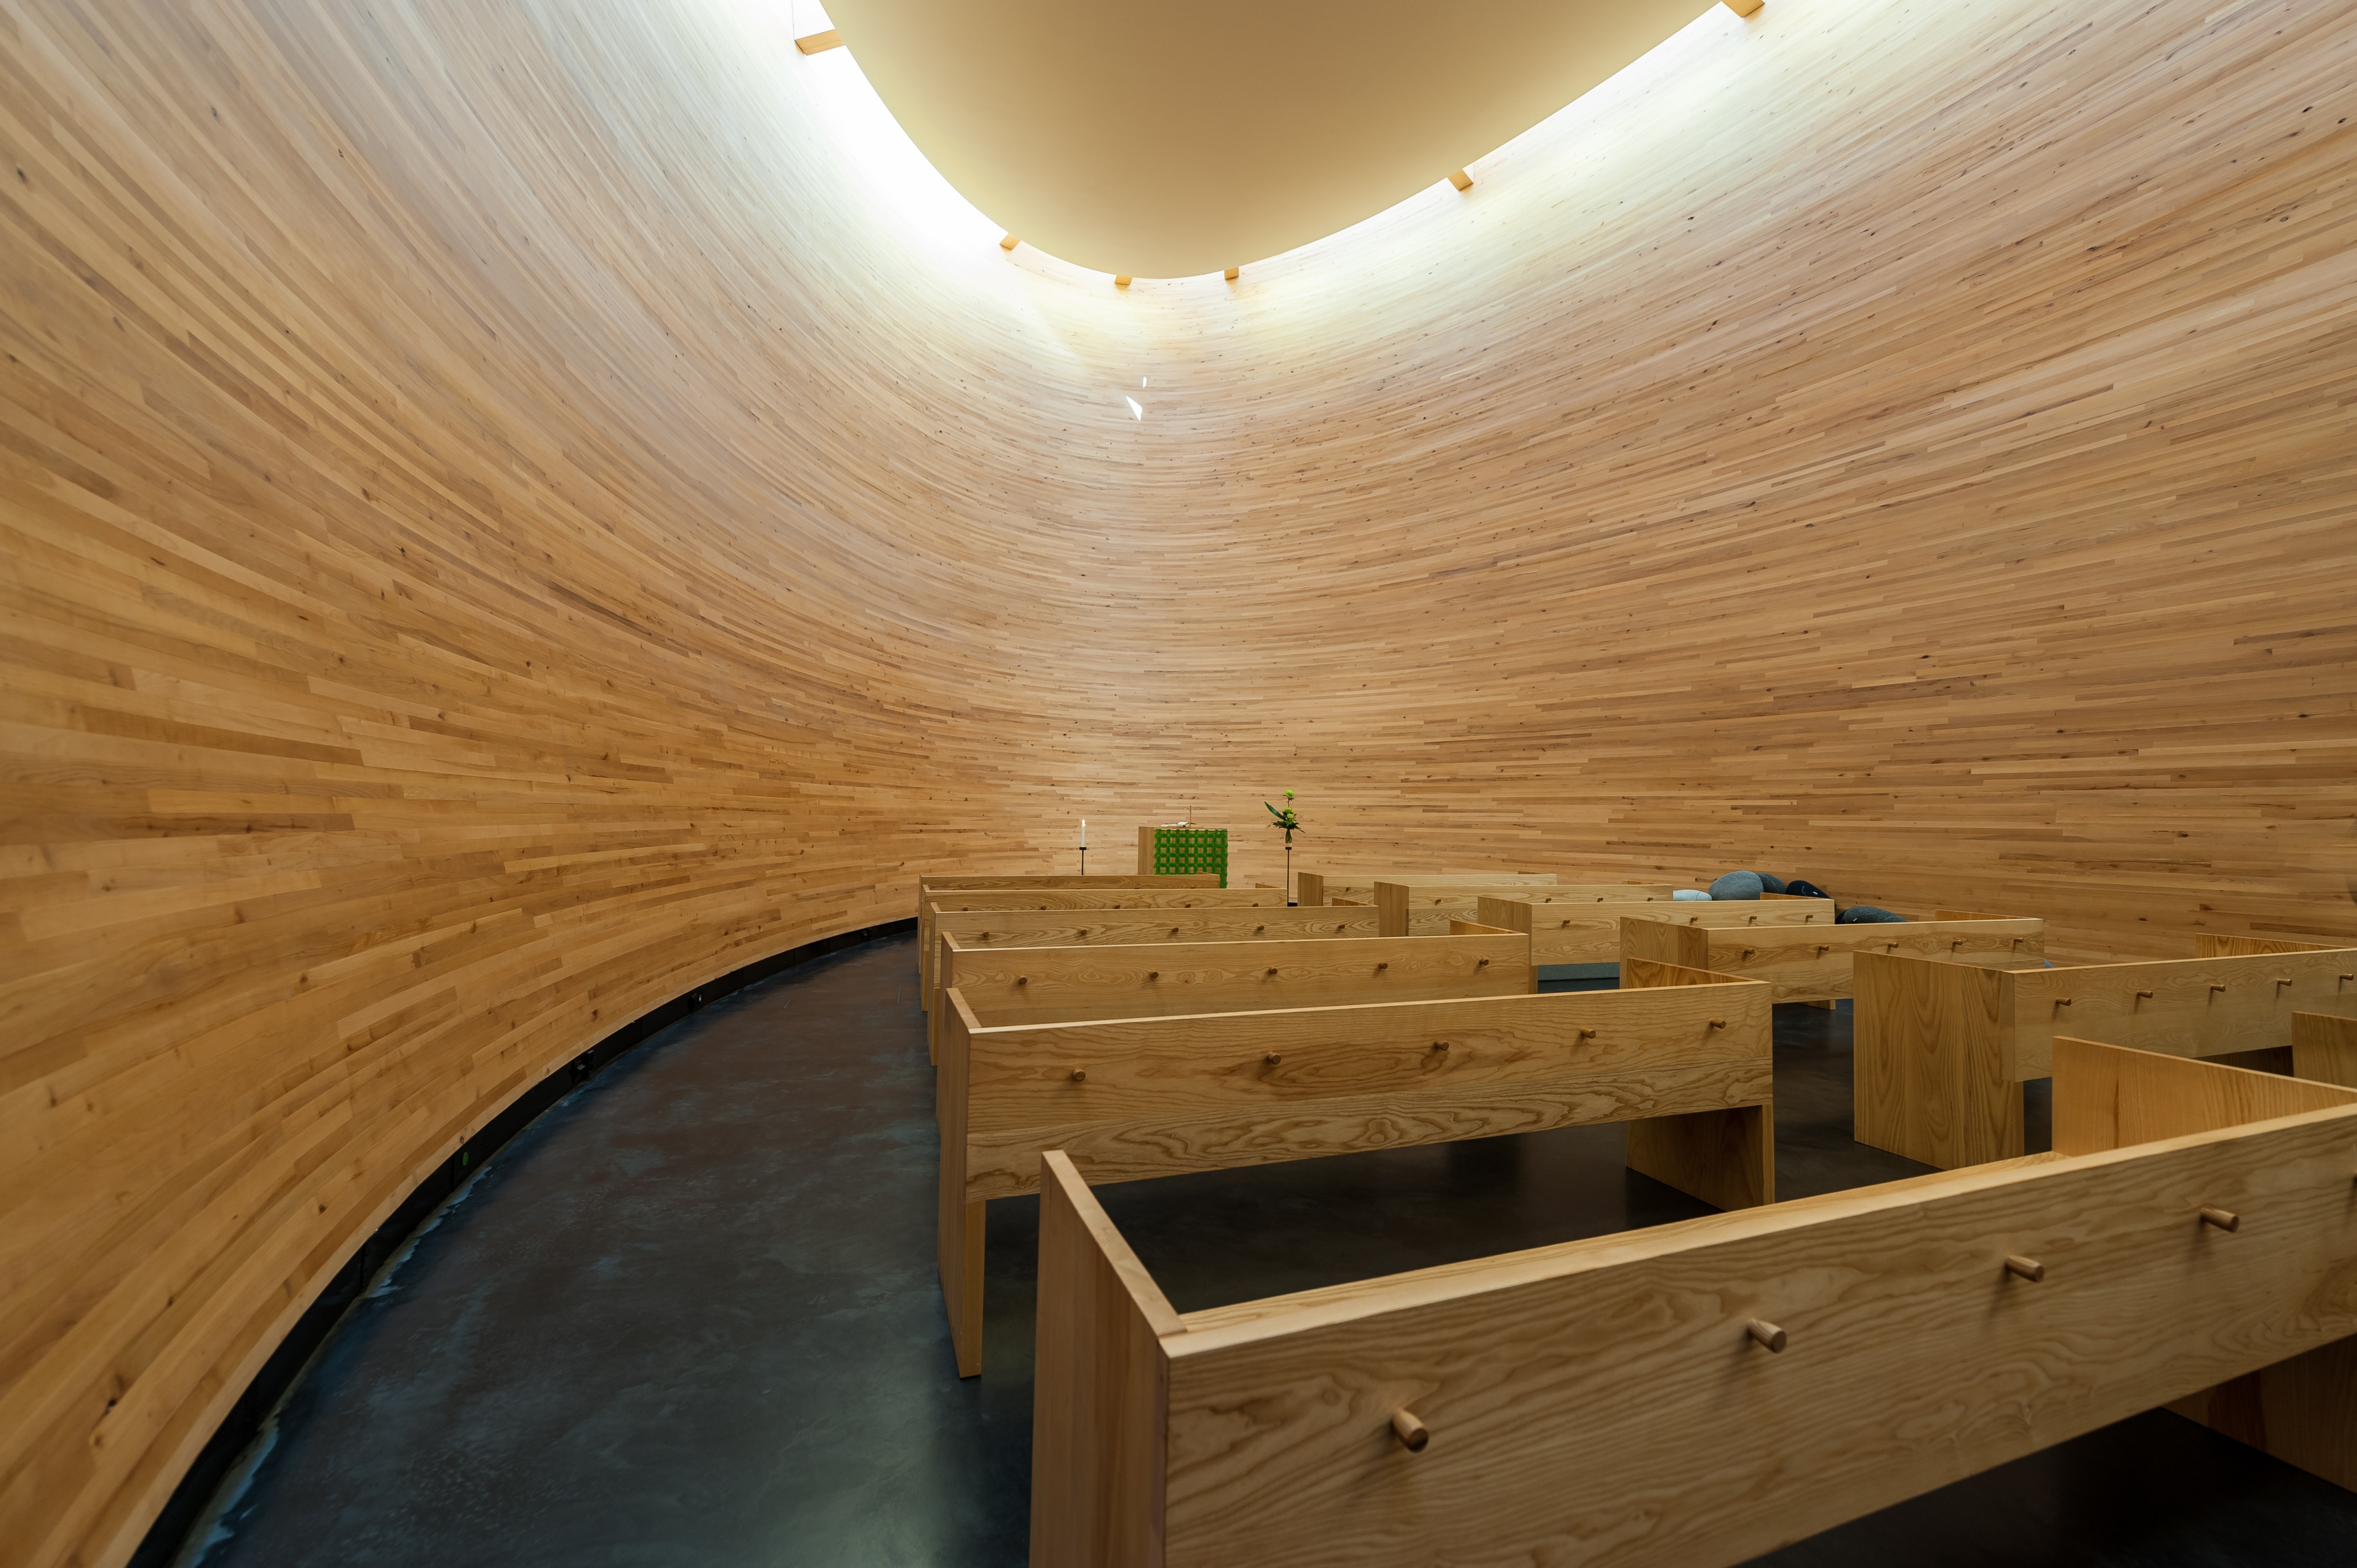
architecture, wood, floor, interior, beam, ceiling, church, furniture, room, lighting, design, helsinki, plywood, man made object, kamppi chapel of silence